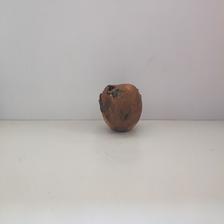
Size: Spoiled